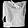
Label: Bag